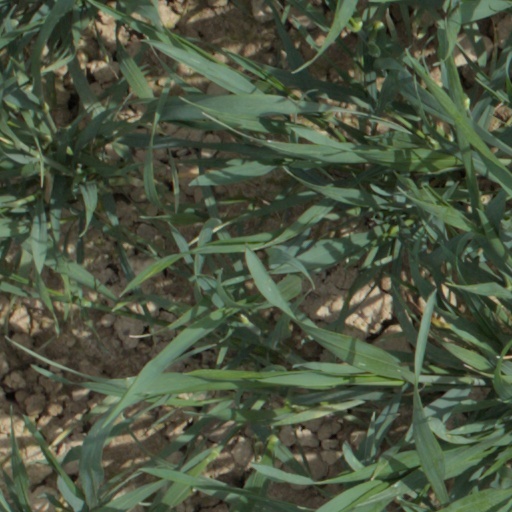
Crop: wheat